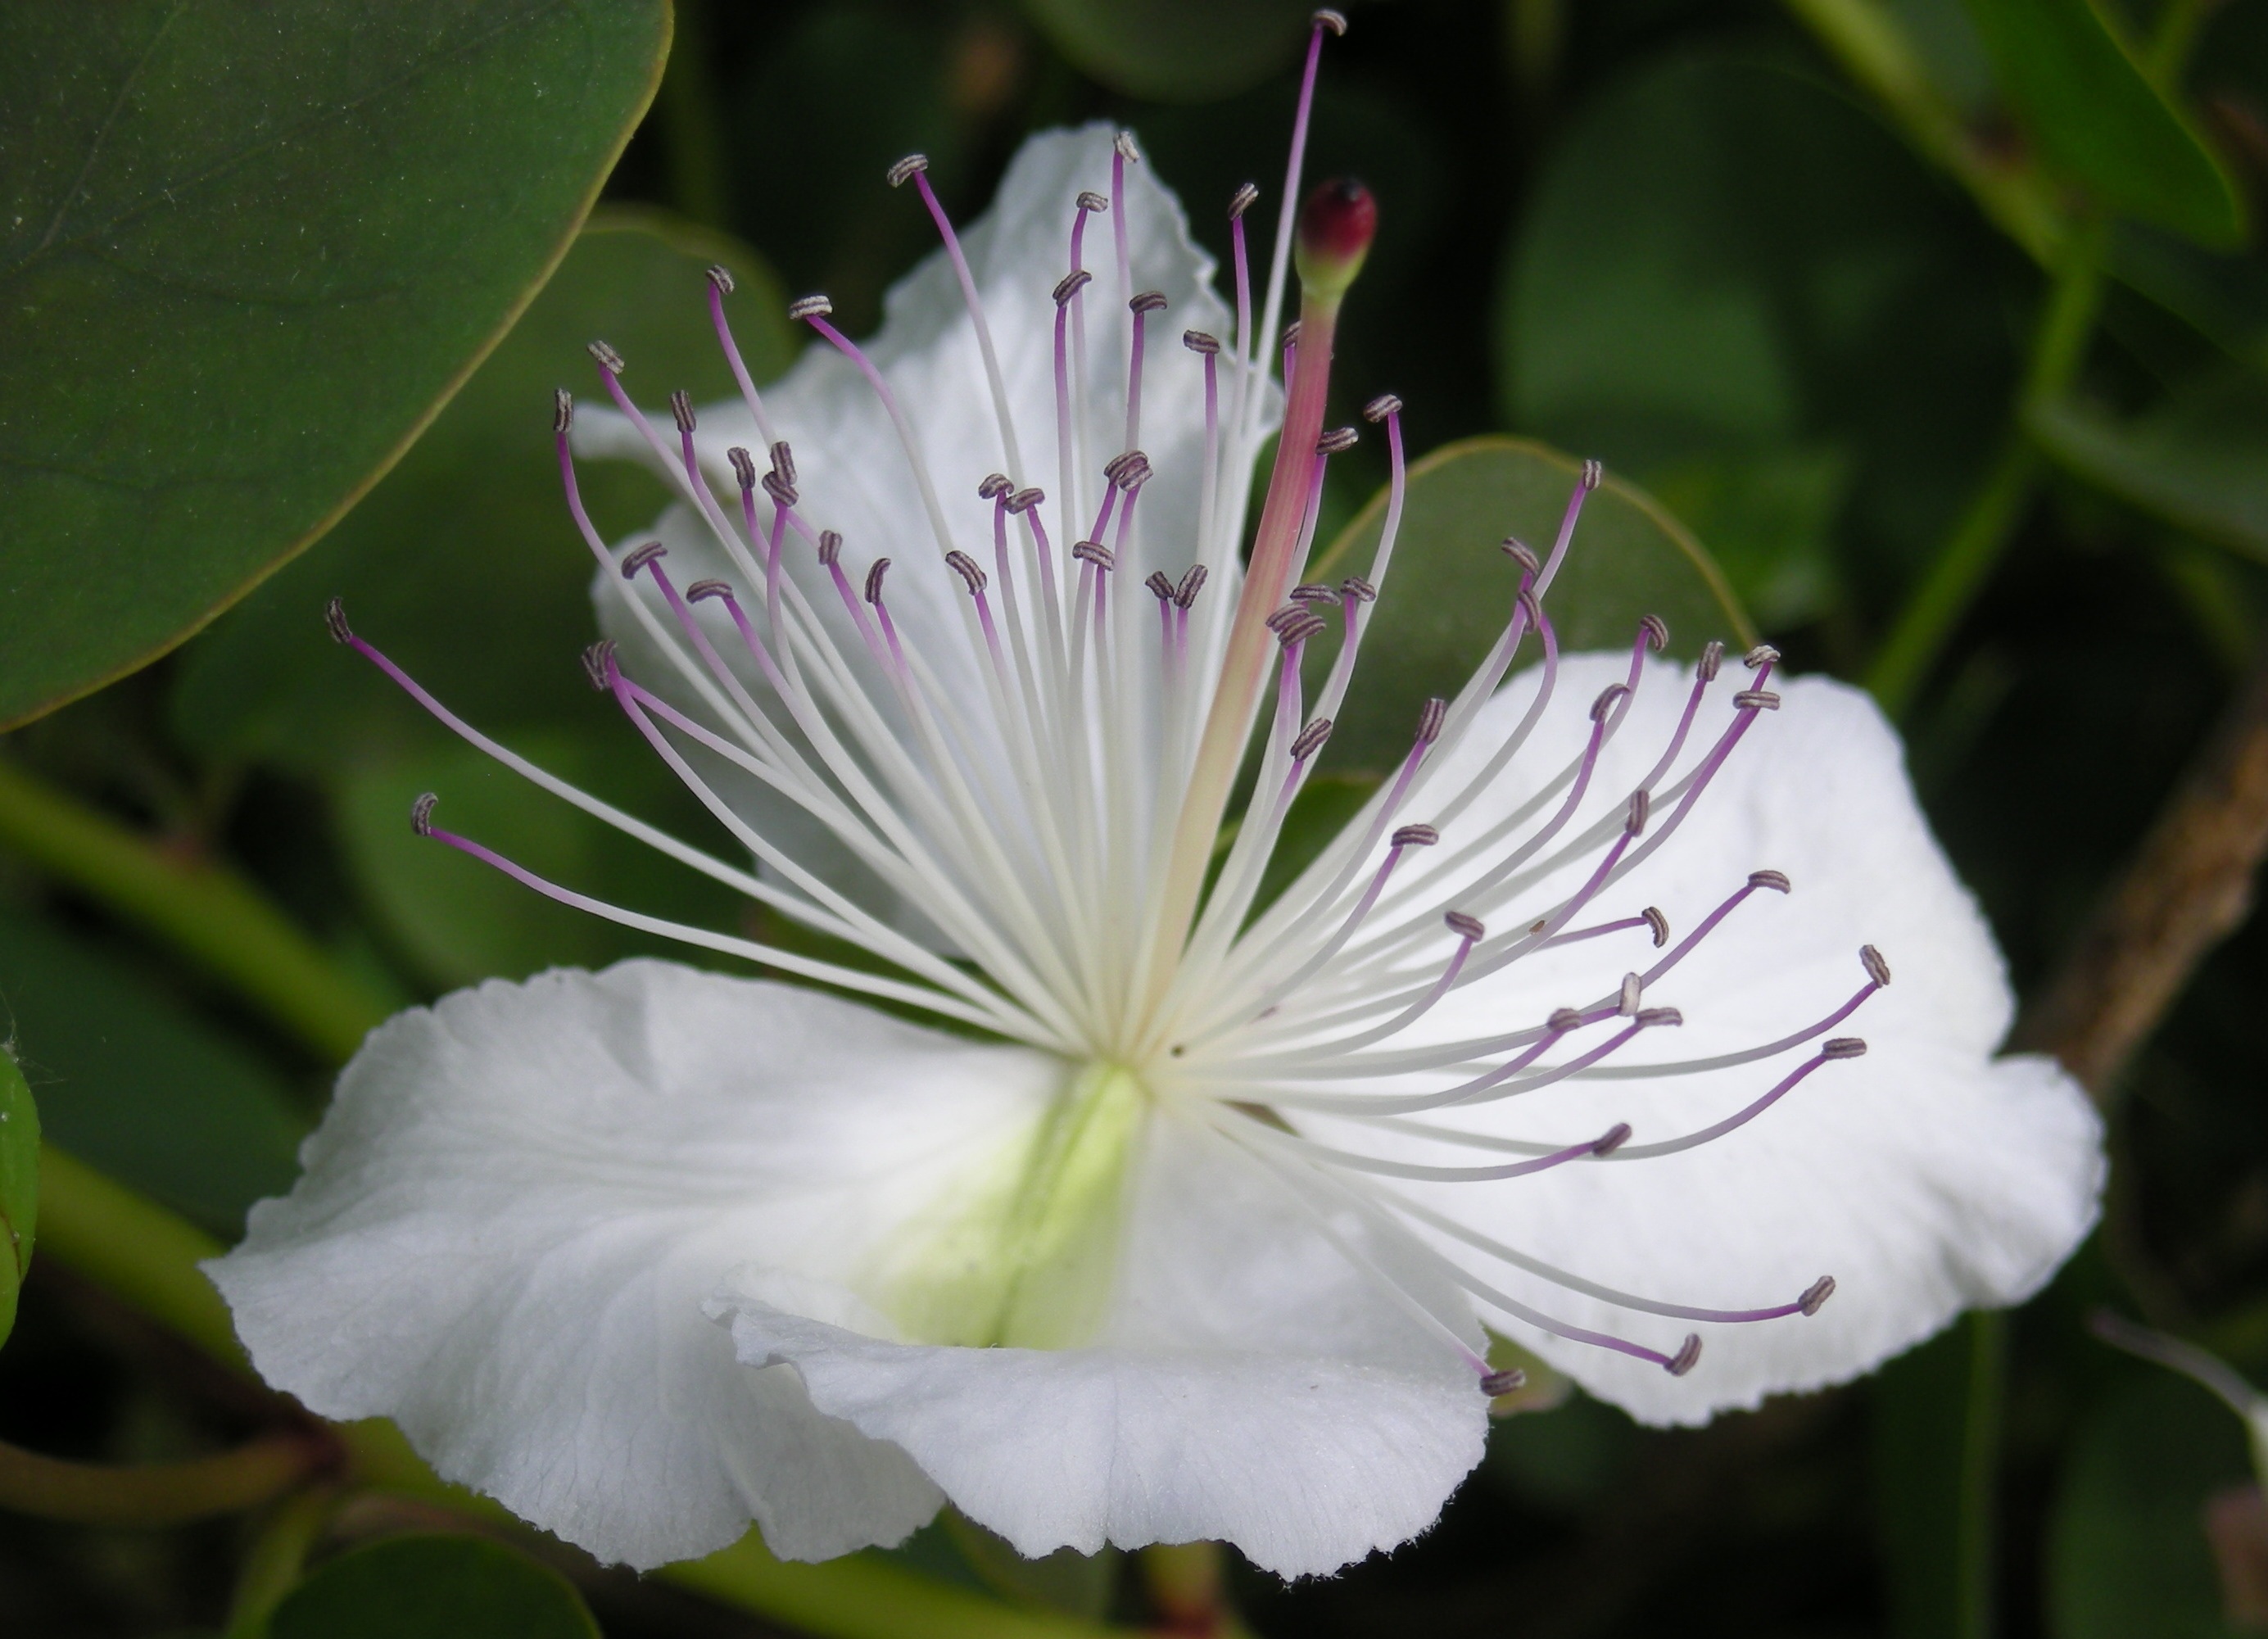
blossom, plant, white, flower, petal, bloom, botany, flora, shrub, macro photography, flowering plant, capture plant, land plant, kapernbluete, kaper